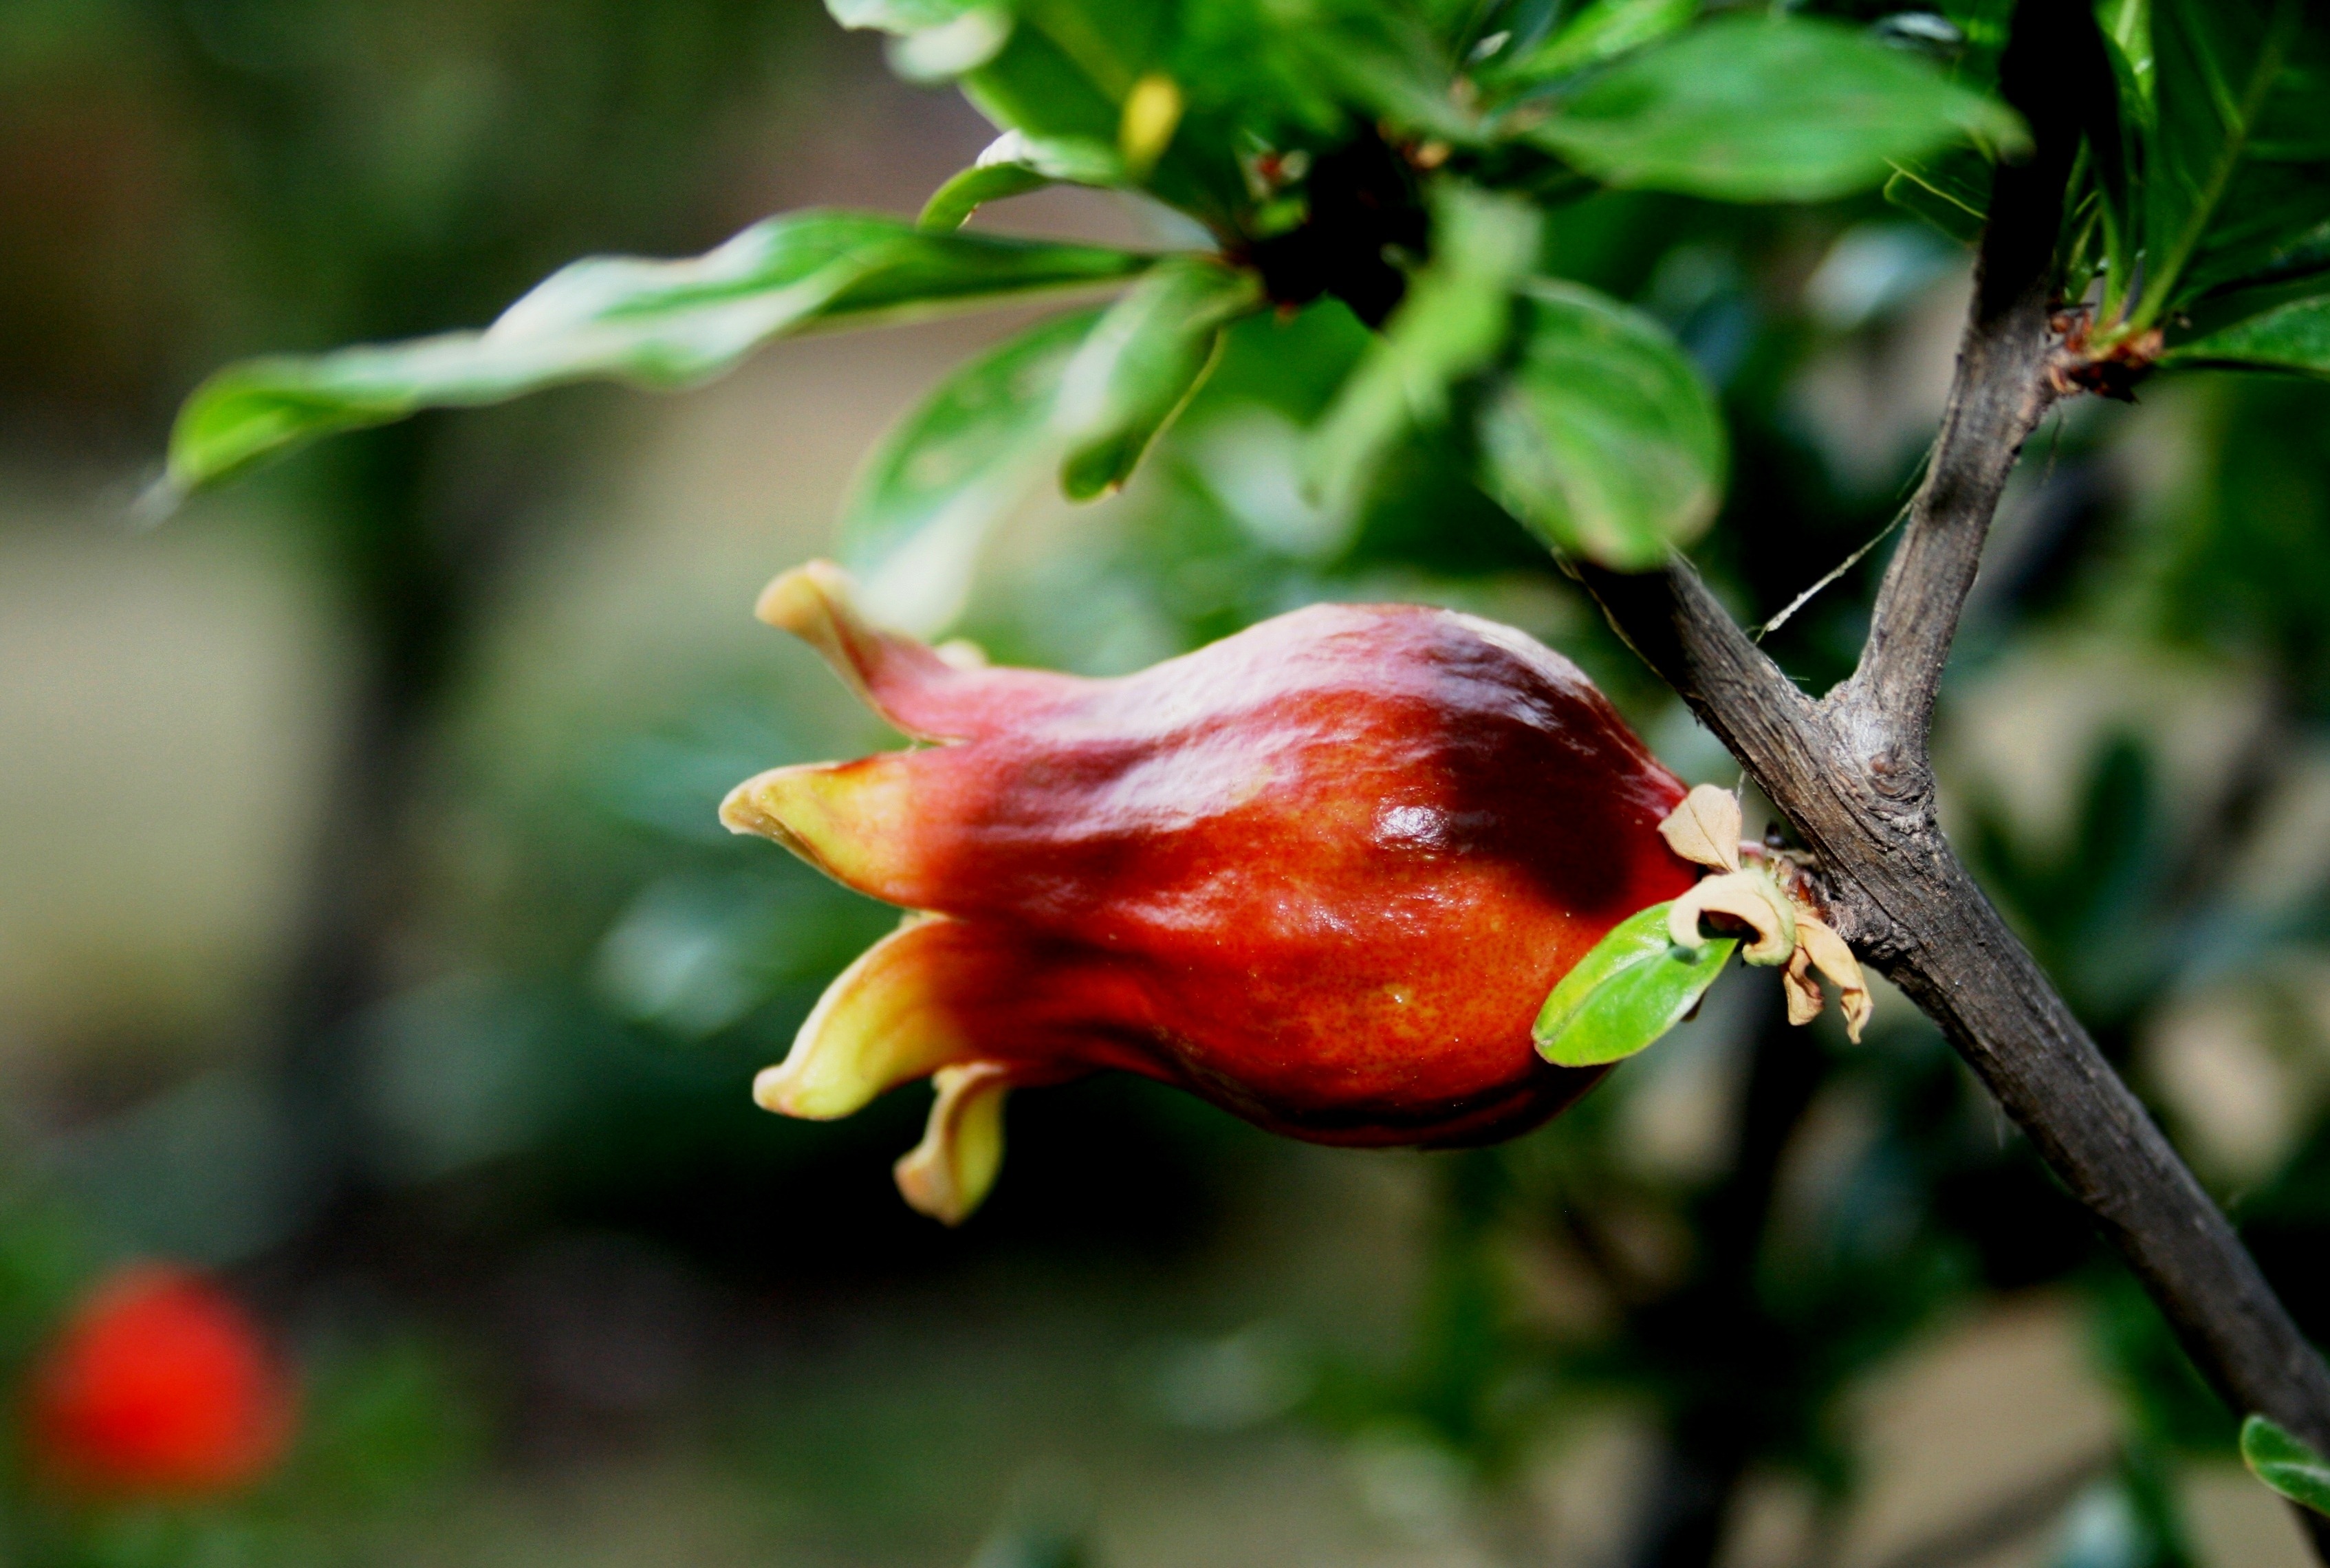
tree, nature, branch, plant, fruit, leaf, flower, orange, food, spring, green, produce, botany, flora, close up, leaves, fruit tree, new, bud, rose hip, macro photography, flowering plant, land plant